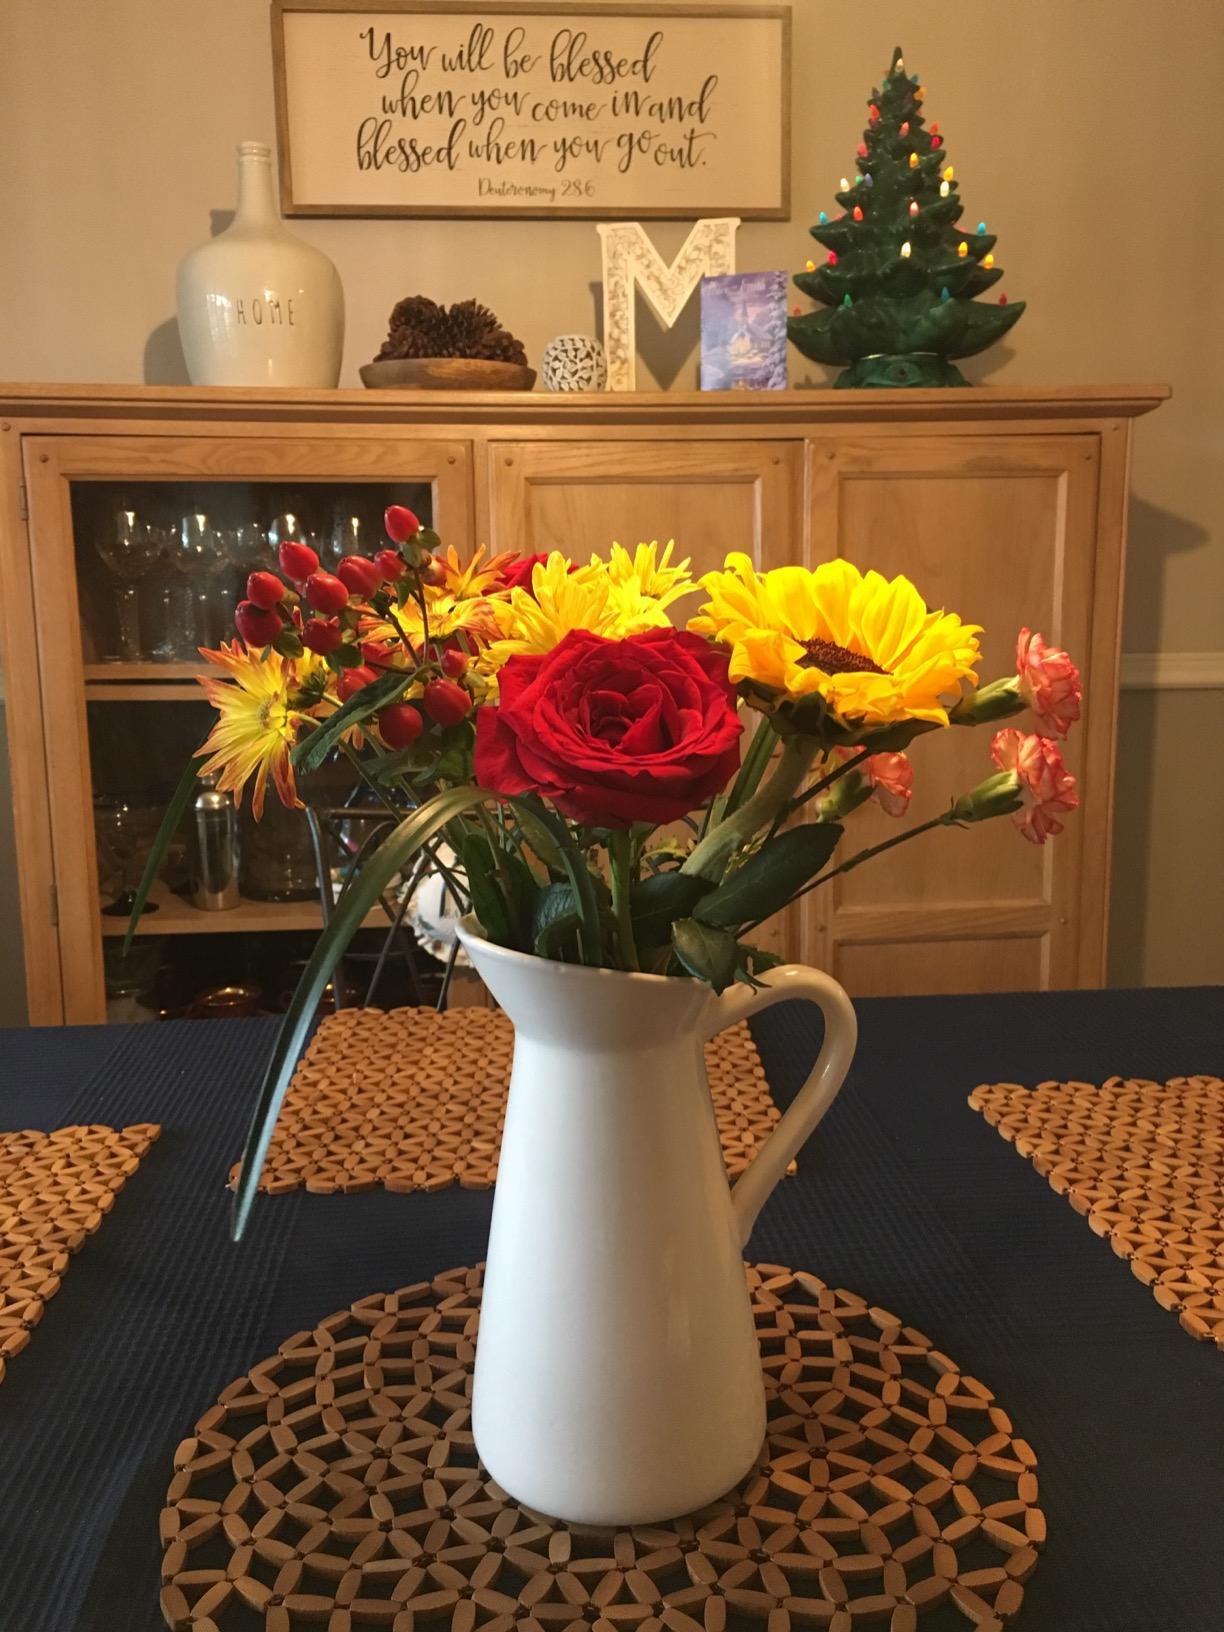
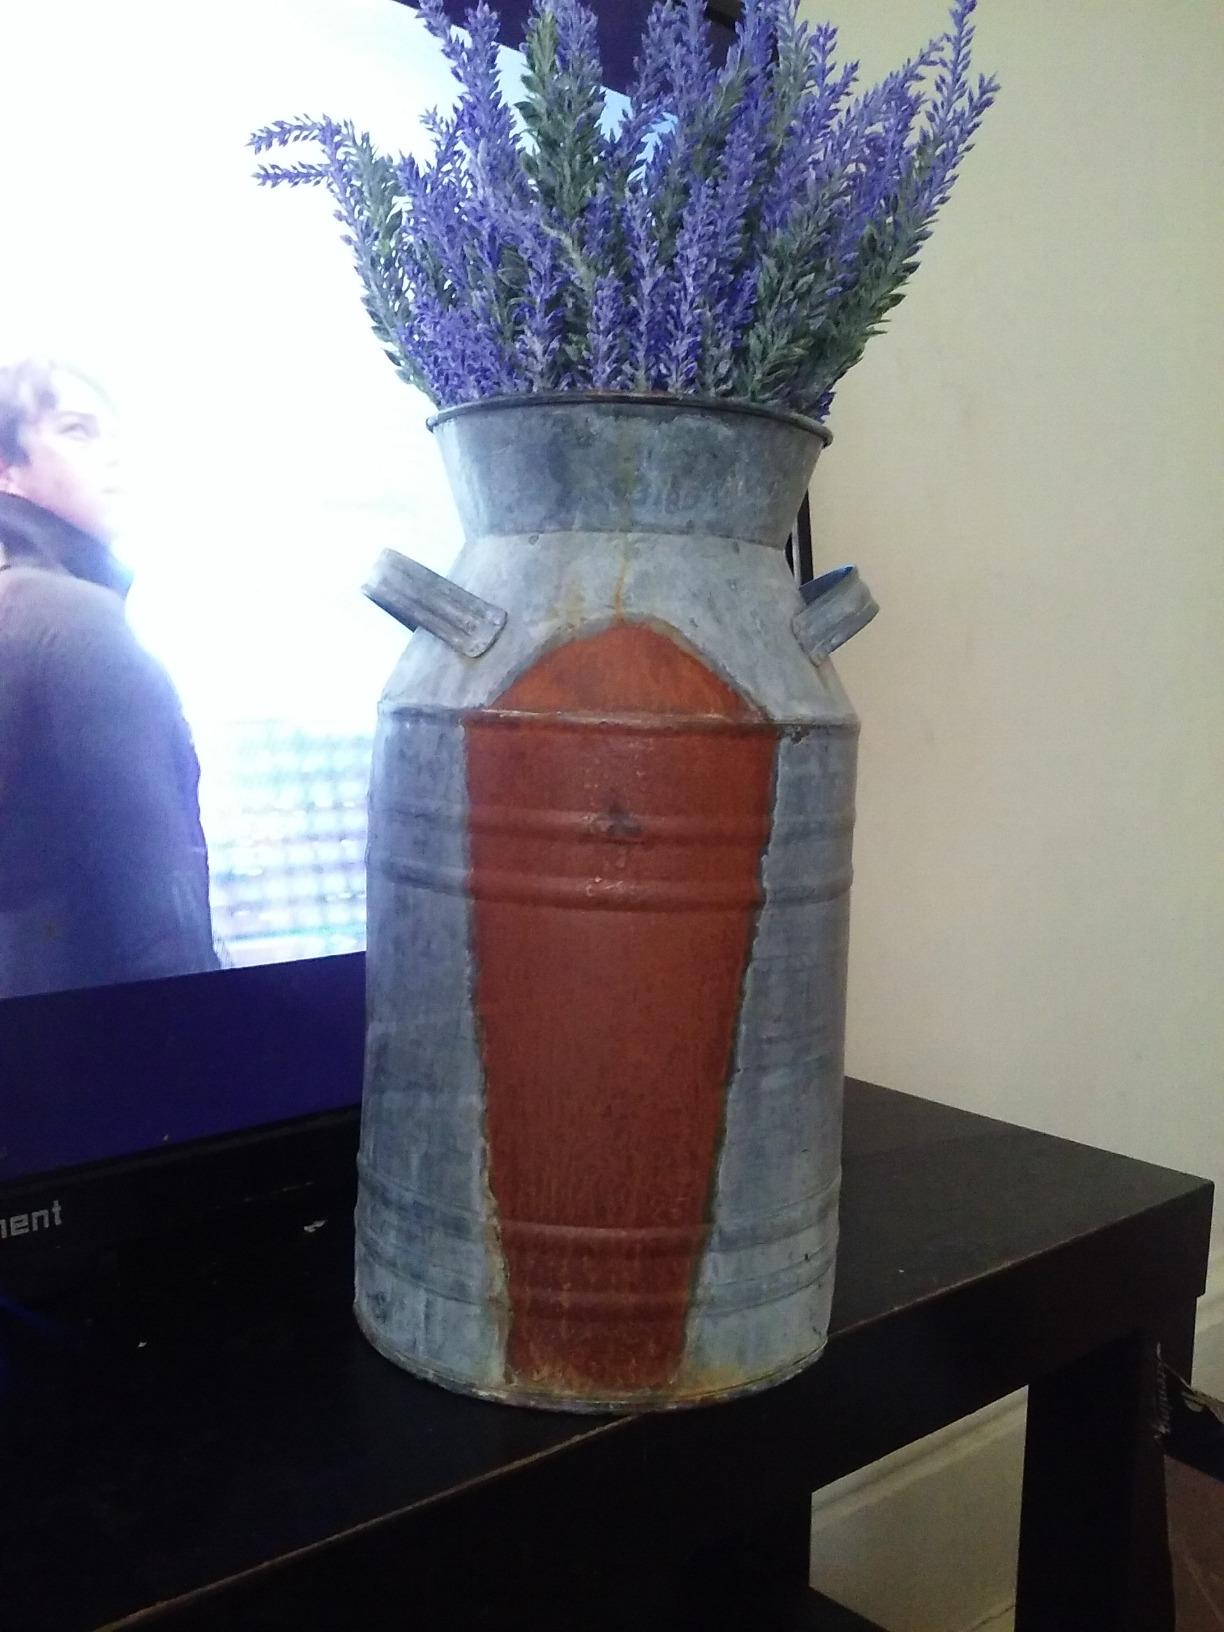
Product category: vase
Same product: no